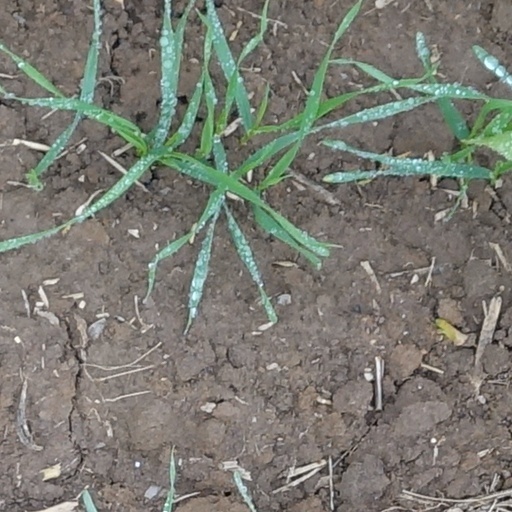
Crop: wheat